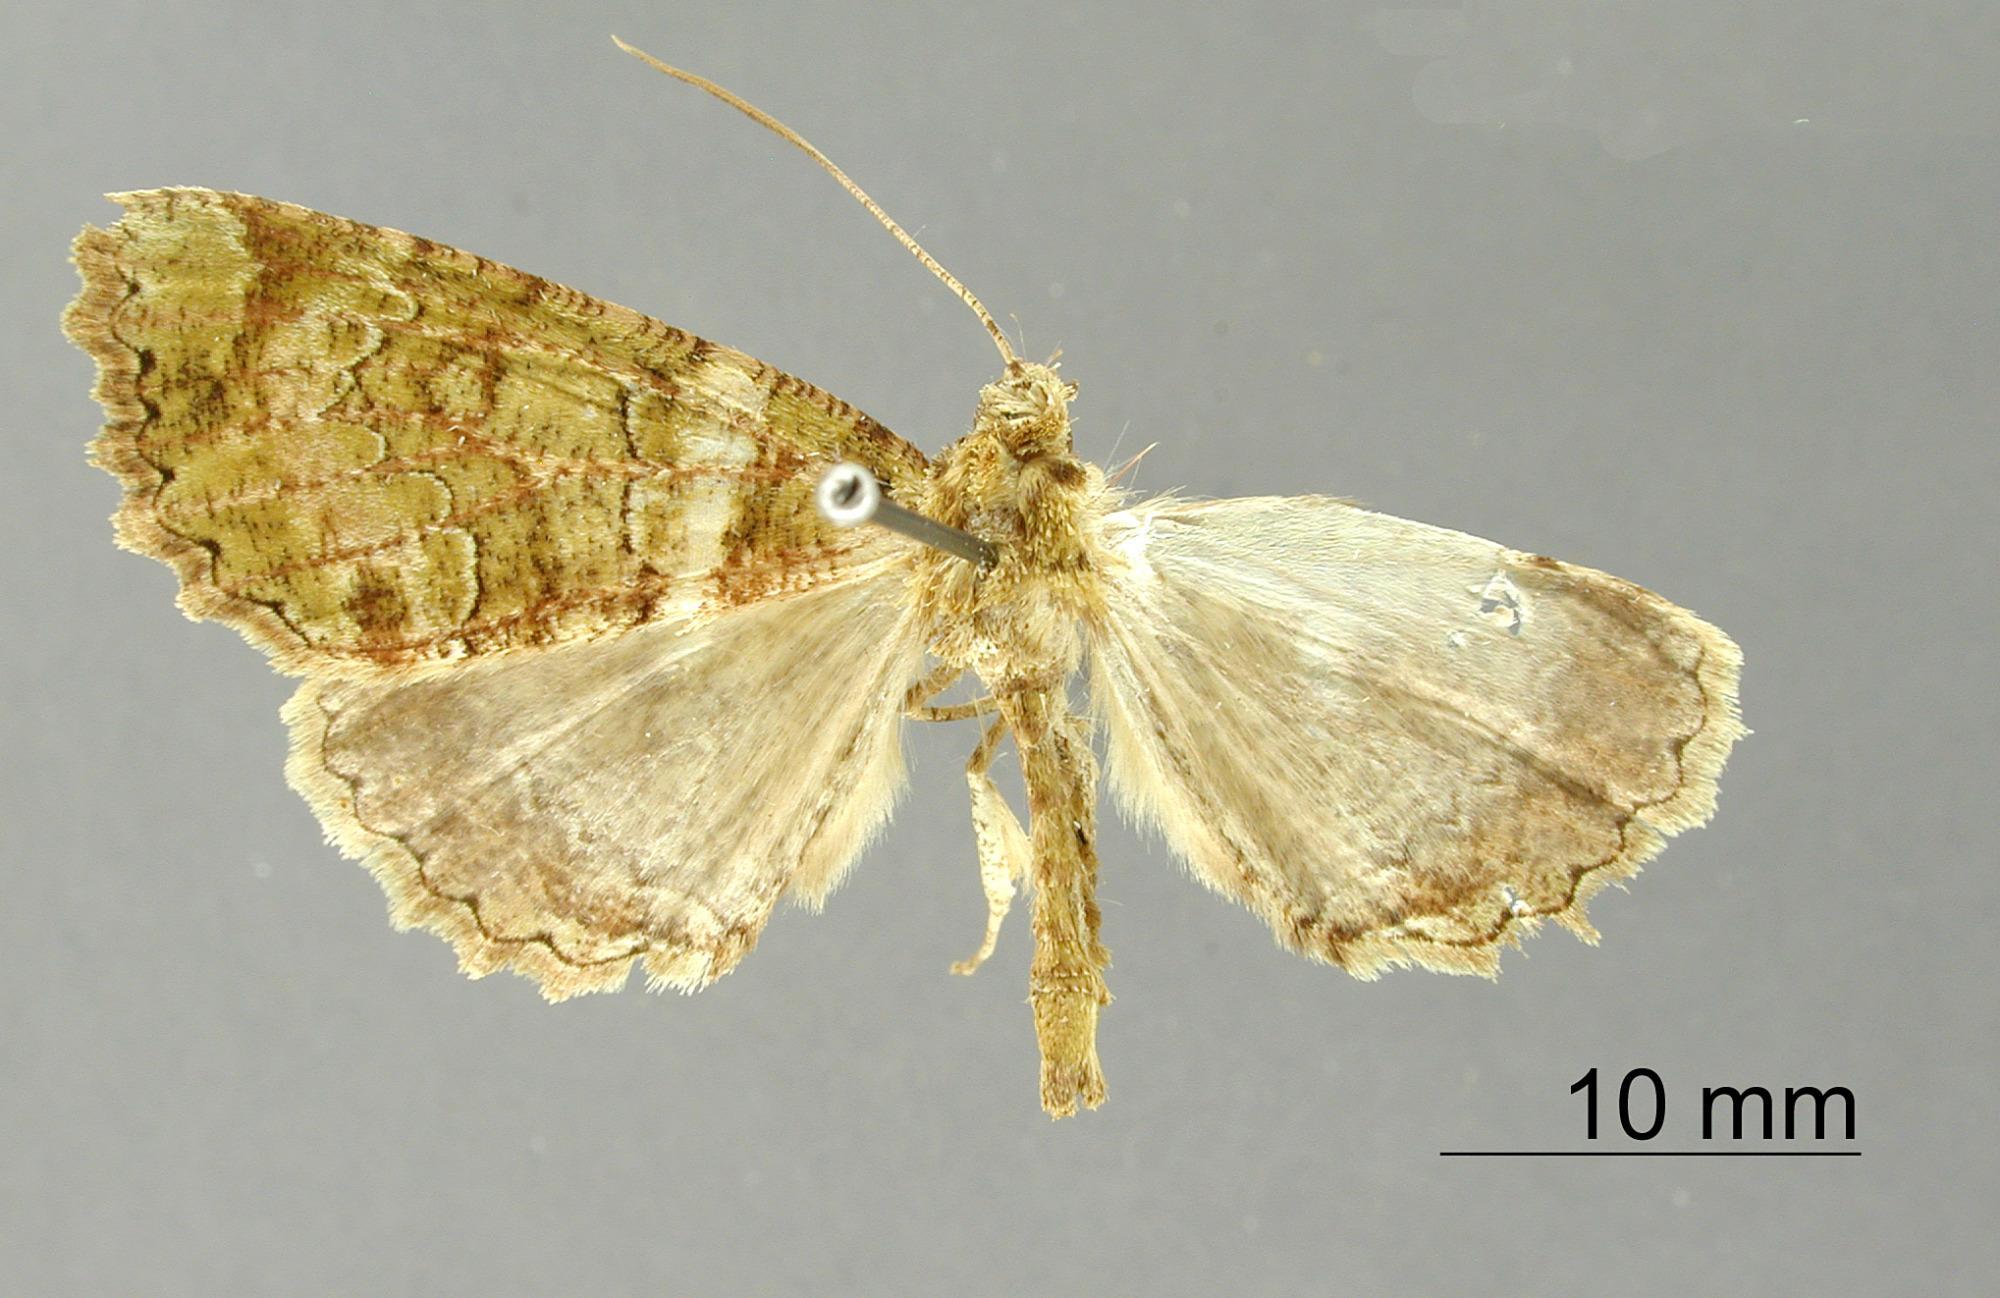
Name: Cidariophanes muscosa
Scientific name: Cidariophanes muscosa Dognin, 1911
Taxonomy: Animalia, Arthropoda, Insecta, Lepidoptera, Geometridae, Ennominae
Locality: Totsche, Quindin, Colombia, Colombia